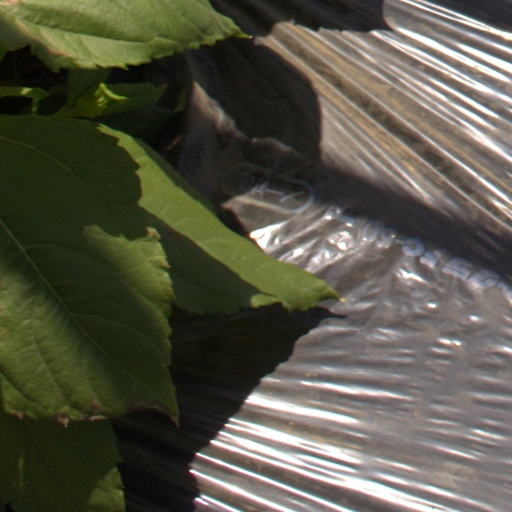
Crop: Jerusalem artichoke